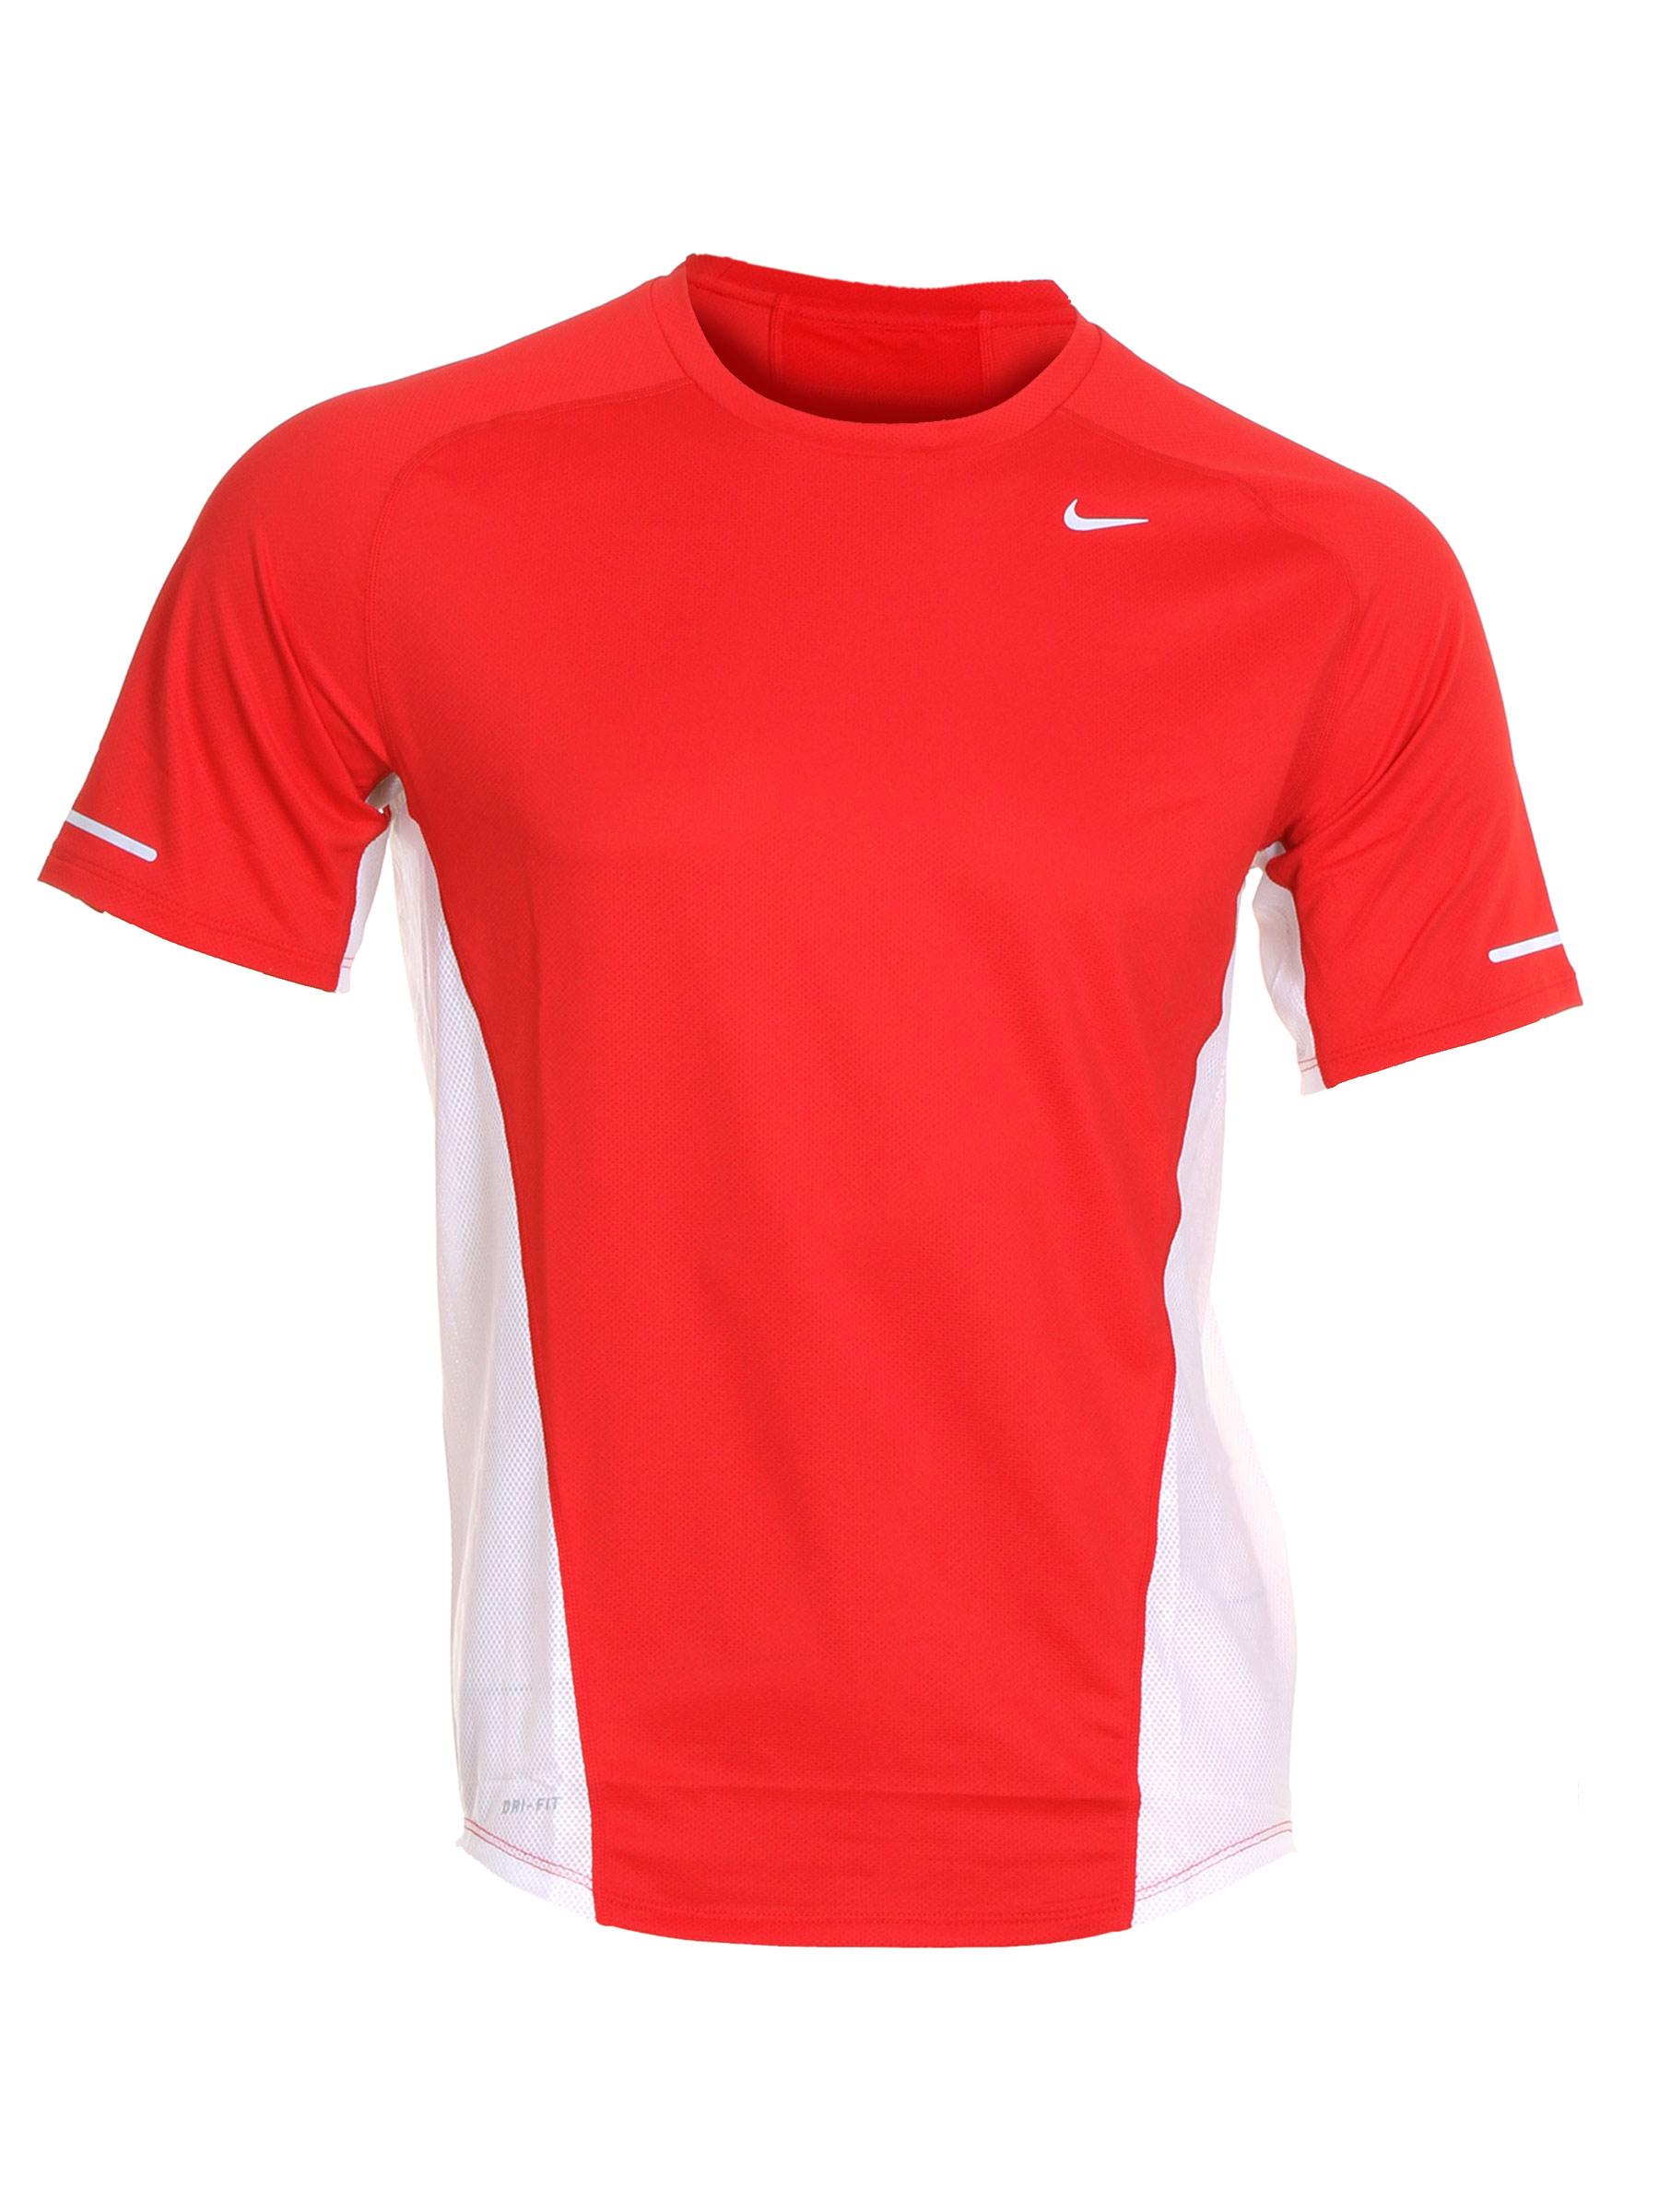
Nike Mens Nike Sphere Red T-shirt
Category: Apparel / Topwear / Tshirts
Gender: Men
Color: Red
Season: Fall 2010
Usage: Sports